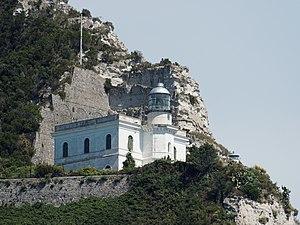
Le phare de Punta Imperatore est un phare actif situé sur l'île d'Ischia faisant partie du territoire de la commune de Forio d'Ischia, dans la région de Campanie en Italie. Il est géré par la Marina Militare de Naples.